Conroe Independent School District

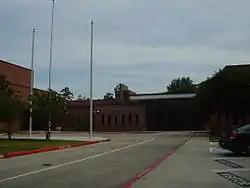
The Woodlands High School

The Woodlands High School attendance zone serves the western portion of The Woodlands as well as a small portion of southern Conroe.